Galicia Jewish Museum

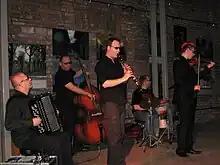
Klezmer concert at the museum (2009)

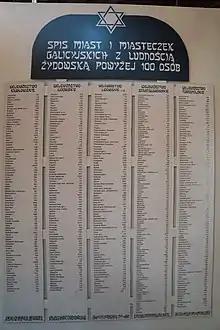
Population of Jews before World War II in Galicia (Lviv 76,854, Kraków 45,229)

The Galicia Jewish Museum has two permanent exhibition spaces, and hosts two to three temporary exhibitions covering a range of materials that complement the mission of the museum, curated both in-house and sourced externally, and including modern art on Jewish themes. The museum is also the venue of choice for many international travelling exhibitions coming to Central Europe for the first time, and is an experienced tour manager for exhibitions travelling in both Poland and overseas.